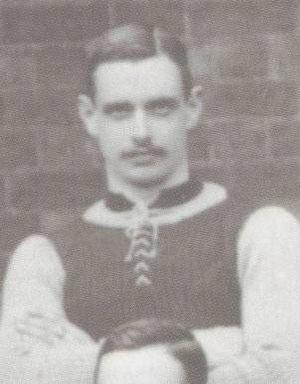
Jimmy Crabtree, né le 23 décembre 1871 à Burnley, est un footballeur anglais, qui évoluait au poste de milieu de terrain à Aston Villa et en équipe d'Angleterre.